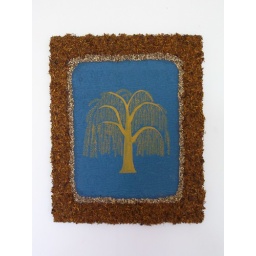
Tree in a bed of flowers